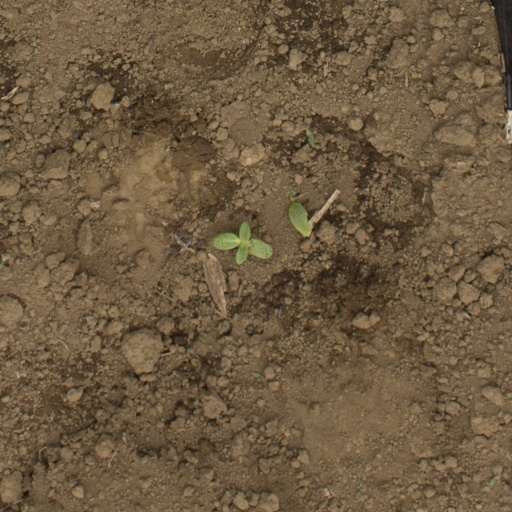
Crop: Jerusalem artichoke